Breakpoint

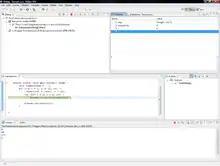
The debugging interface of Eclipse with a program suspended at a breakpoint. Panels with stack trace (upper left) and watched variables (upper right) can be seen.

In software development, a breakpoint is an intentional stopping or pausing place in a program, put in place for debugging purposes. It is also sometimes simply referred to as a pause.